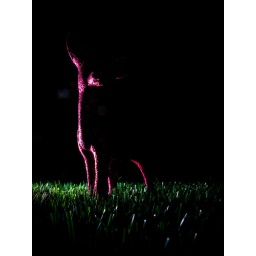
pink glitter deer in headlights on fake grass